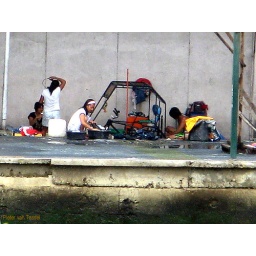
Group of people getting organized in the morning after sleeping alongside the river in Binondo district.